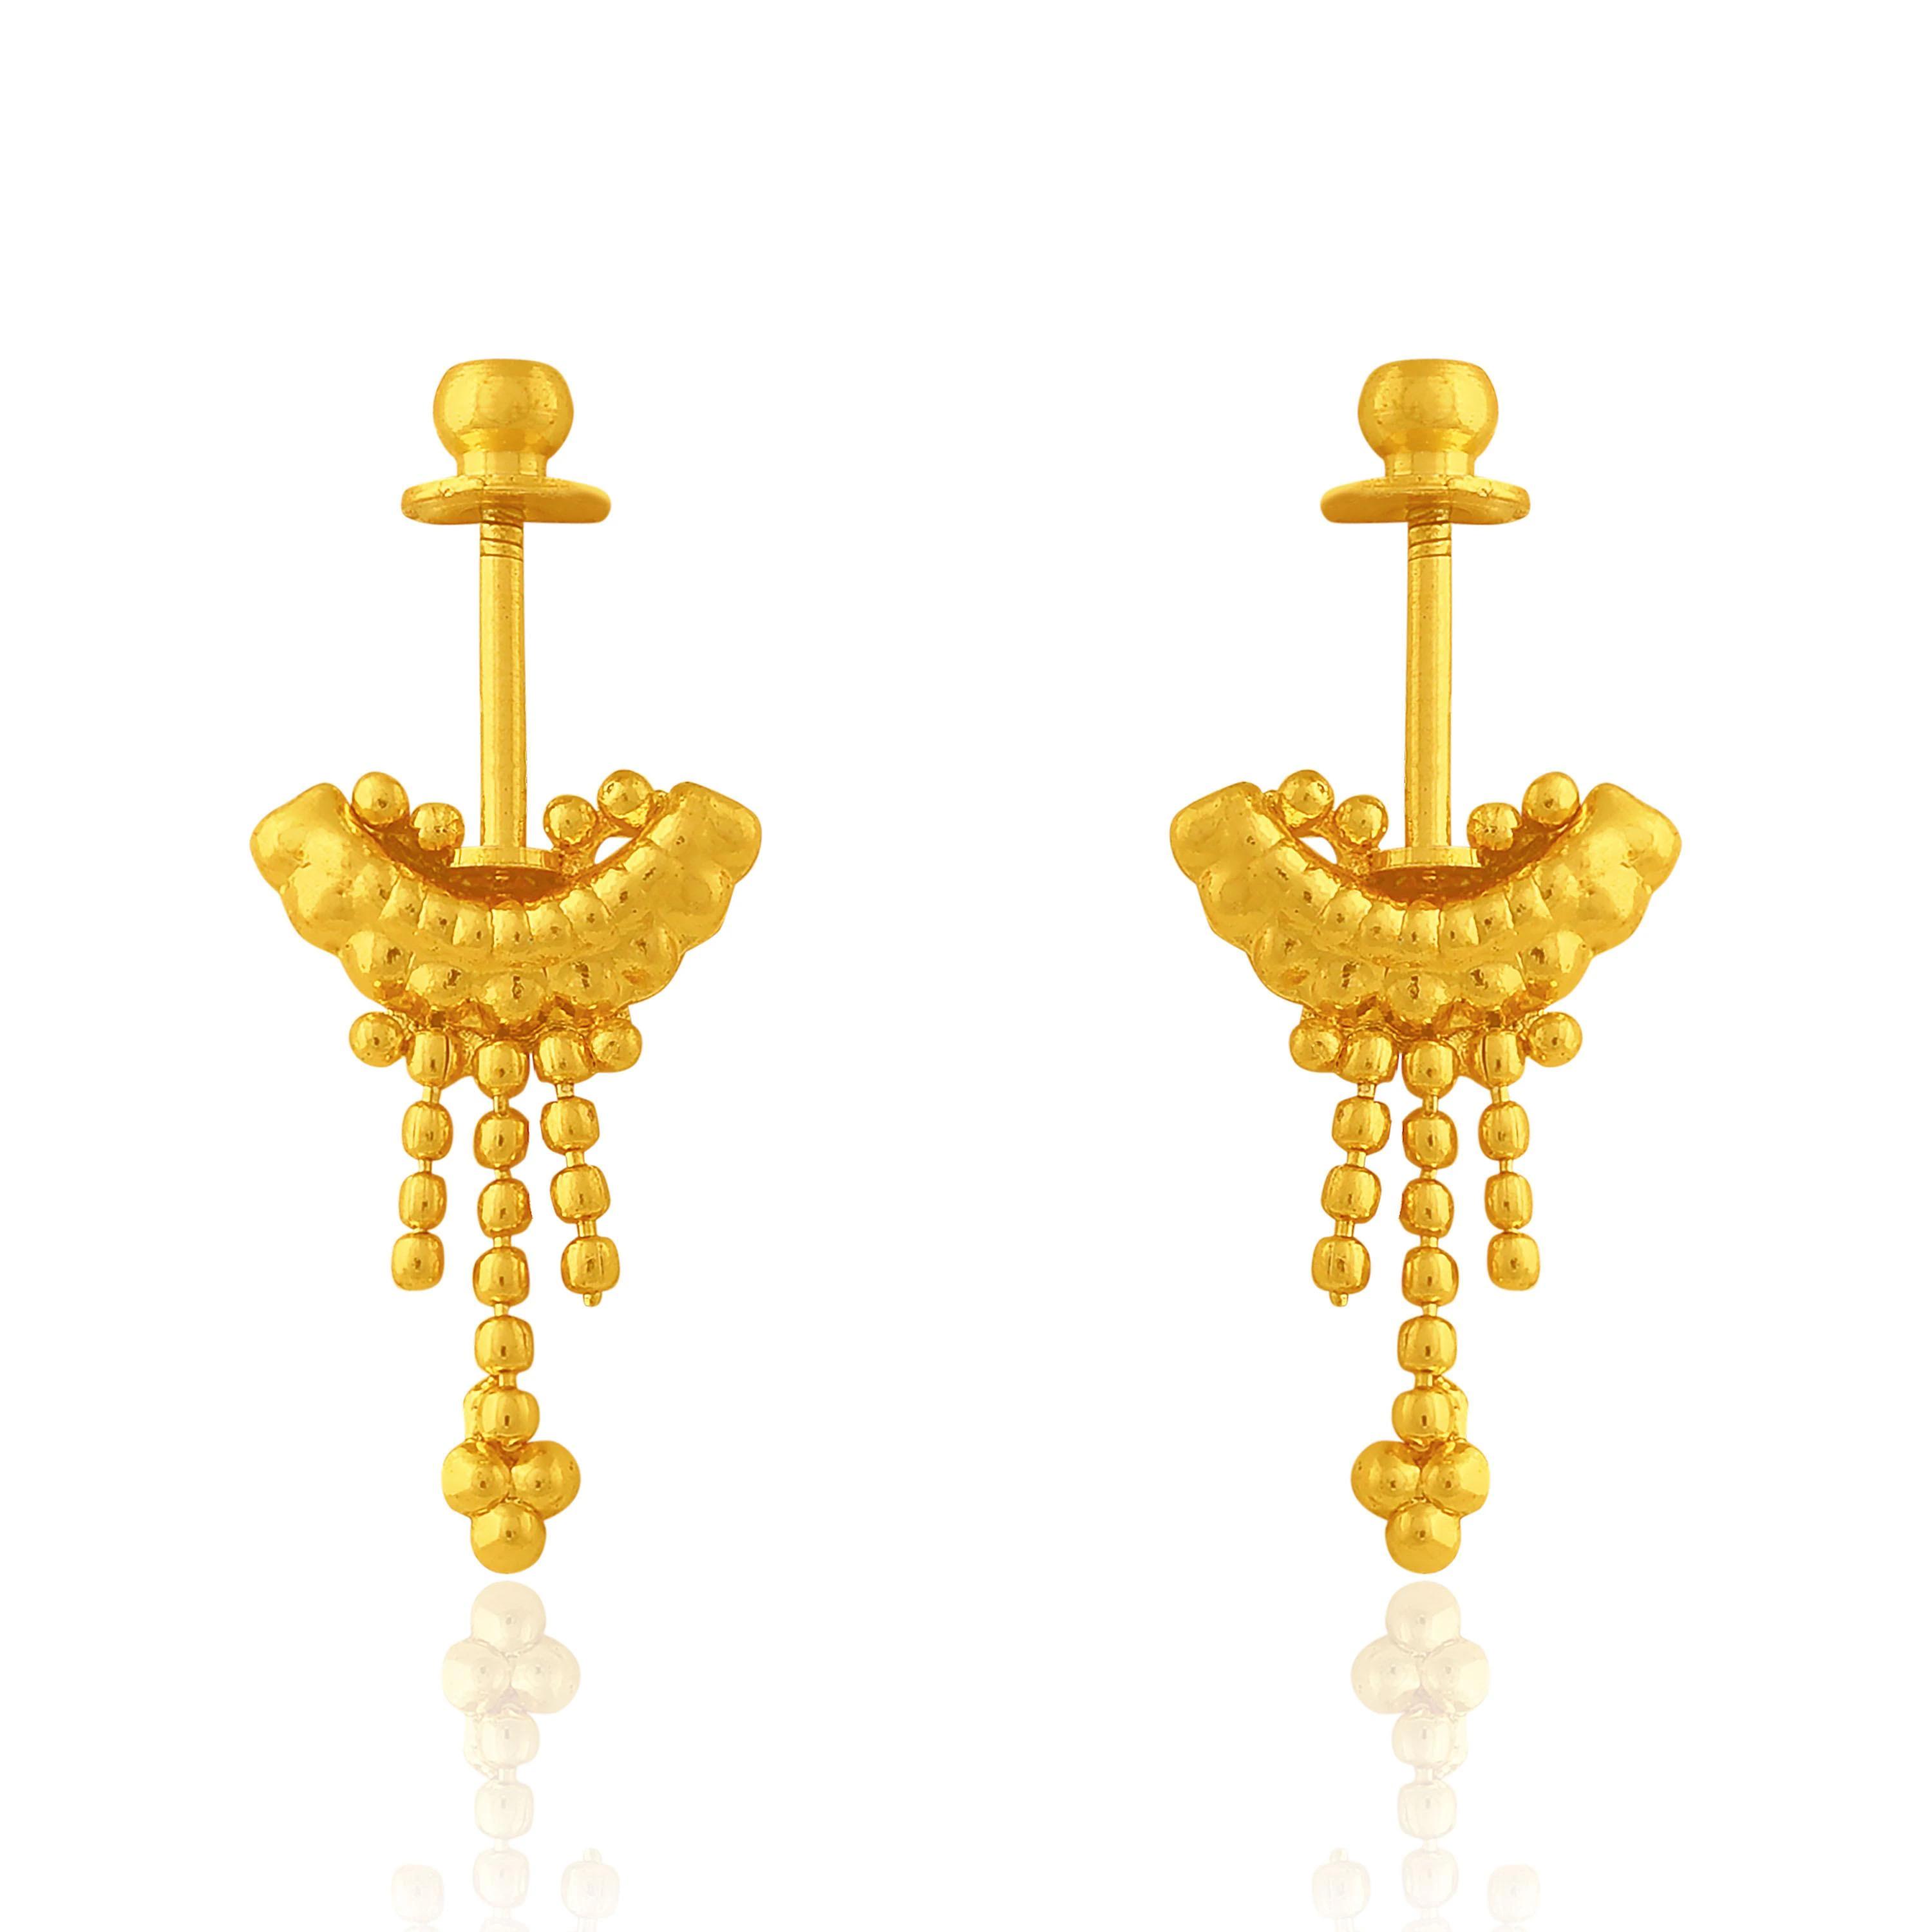
arch fashion Traditional Micron Plated Maharashtrian Look Bugadi Earrings Combo For Women And Girls
Type: Earrings
Brand: arch fashion
Price: Rs. 399
 Bugadi, Bugdi, Ear Cuff, Earring, Earrrings, Kanoti, Kanchain jhumki Earring, Fashion Earring, Stud, Earring, Hoop Earring, Jhumka, Jhumkhas, jhumki Earring, Gold Plated Earring, Fancy Earring, Stylish Earring, Flower Earing, Jhumka, arch earring, Luv earring, Luv Fashion Bugadi, arch fashion Bugadi. Every Female is incomplete without Earrings an earring is a piece of jewellery attached to the ear via a piercing in the earlobe or another external part of the ear. Earrings have always been an inseparable part of every culture on the Earth. Earrings from Accessorize will add a swanky twist to your jewellery collection. This earrings are the perfect For Diwali, New Year, Valentine's day, Party Wear or any other Occasion. (Pack of-4)
Included: 4-Pair